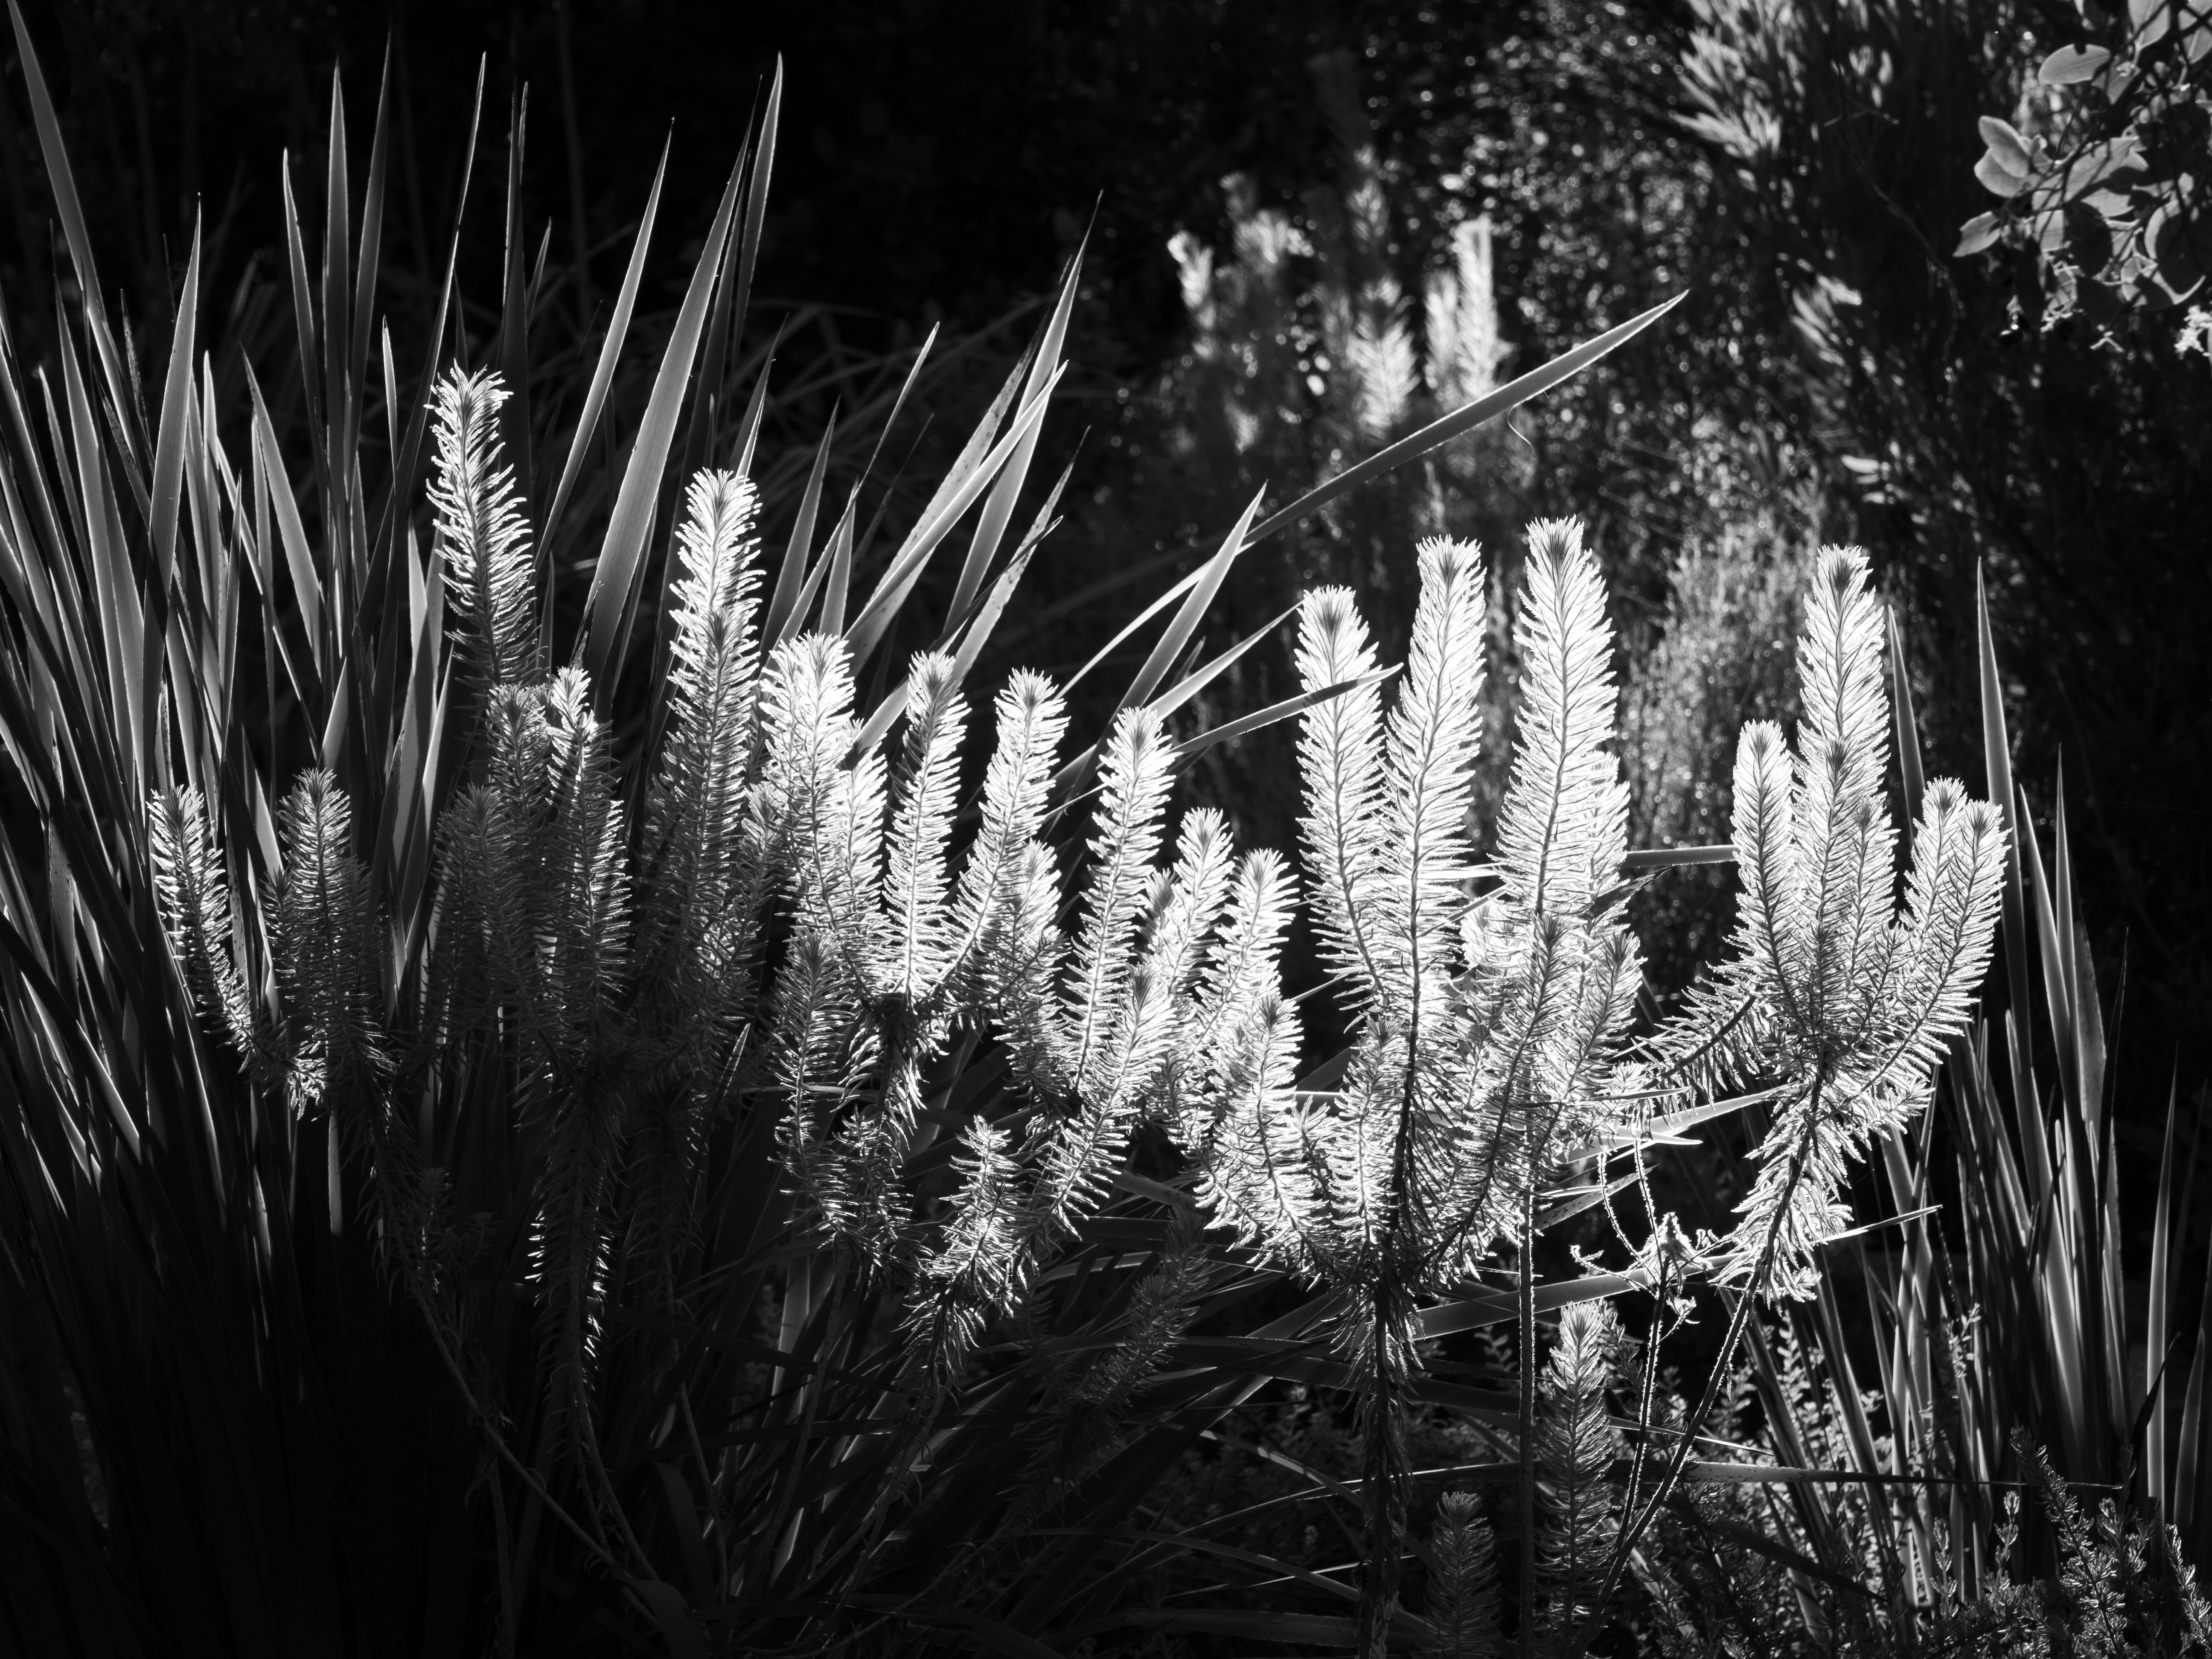
vegetation, nature, black, black and white, grass, monochrome photography, plant, phragmites, monochrome, leaf, grass family, flower, photography, tree, stock photography, plant stem, wildflower, vascular plant, sunlight, Colorfulness, style, poales, sedge family, perennial plant